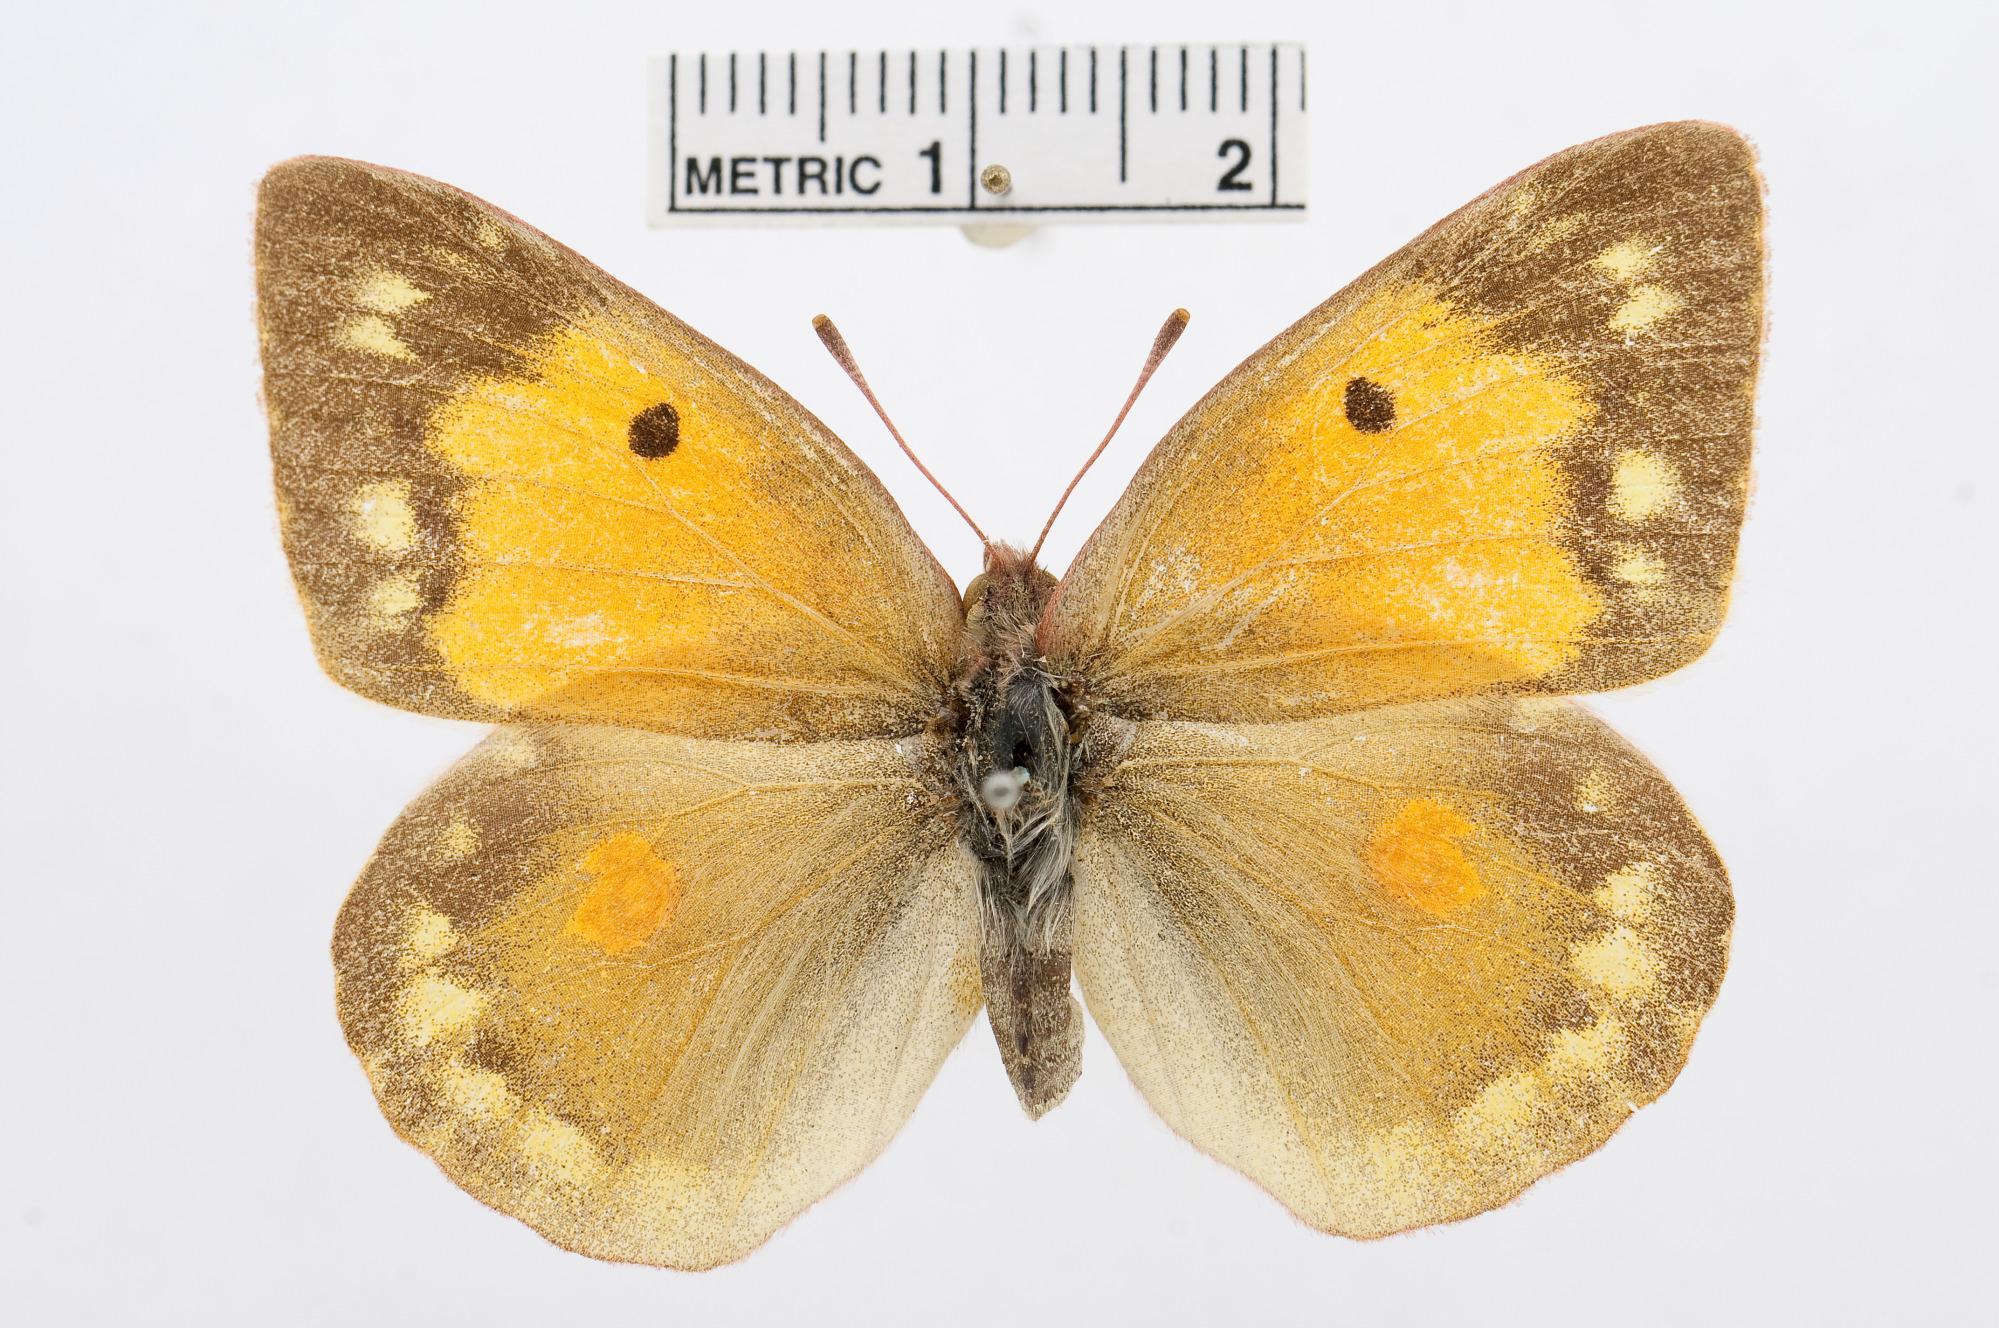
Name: Colias diva
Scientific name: Colias diva
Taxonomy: Animalia, Arthropoda, Hexapoda, Insecta, Lepidoptera, Pieridae, Coliadinae